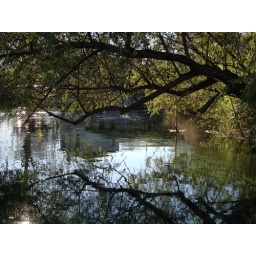
There were actually lots of fish here, in the beginning of the river that is formed from water from the spring